Cold Chisel

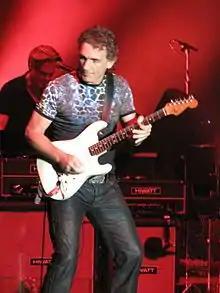
Ian Moss, 2011. Don Walker in the background.

In January 2011 Steve Prestwich was diagnosed with a brain tumour; he underwent surgery on 14 January but never regained consciousness and died two days later, aged 56. All six of Cold Chisel's studio albums were re-released in digital and CD formats in mid-2011. Three digital-only albums were released – "Never Before", "Besides" and "Covered" – as well as a new compilation album, "The Best of Cold Chisel: All for You", which peaked at No. 2 on the ARIA Charts. The thirty-date Light the Nitro Tour was announced in July along with the news that former Divinyls and Catfish drummer Charley Drayton had replaced Prestwich. Most shows on the tour sold out within days and new dates were later announced for early 2012.